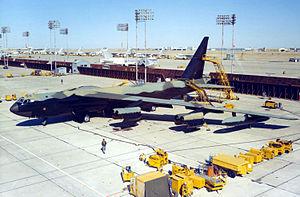
La Carswell Air Force Base est une ancienne base de l'United States Air Force située au nord-ouest de Fort Worth, au Texas actuellement gérée par l'United States Navy.